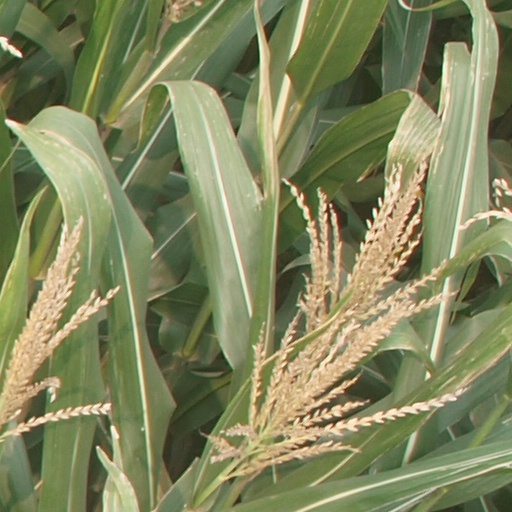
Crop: maize; corn